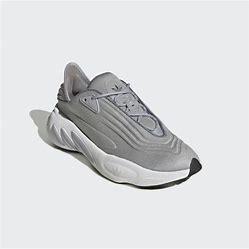
Brand: Adidas
Model: Adifom Sltn